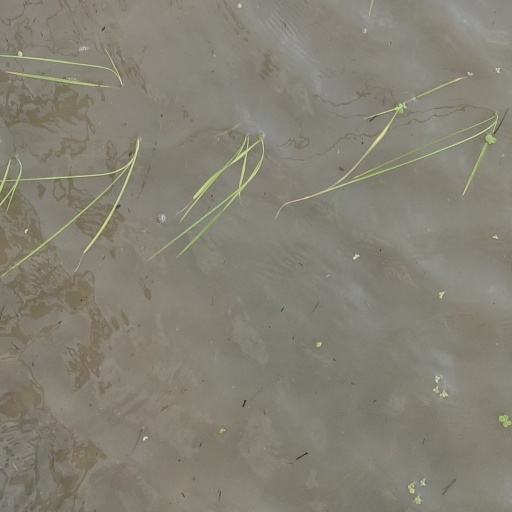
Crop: rice